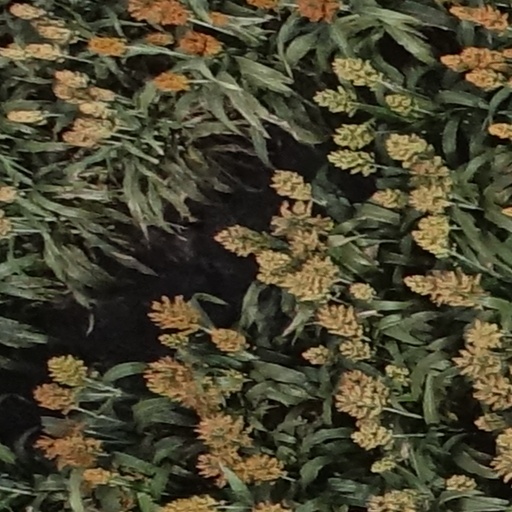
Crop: sorghum